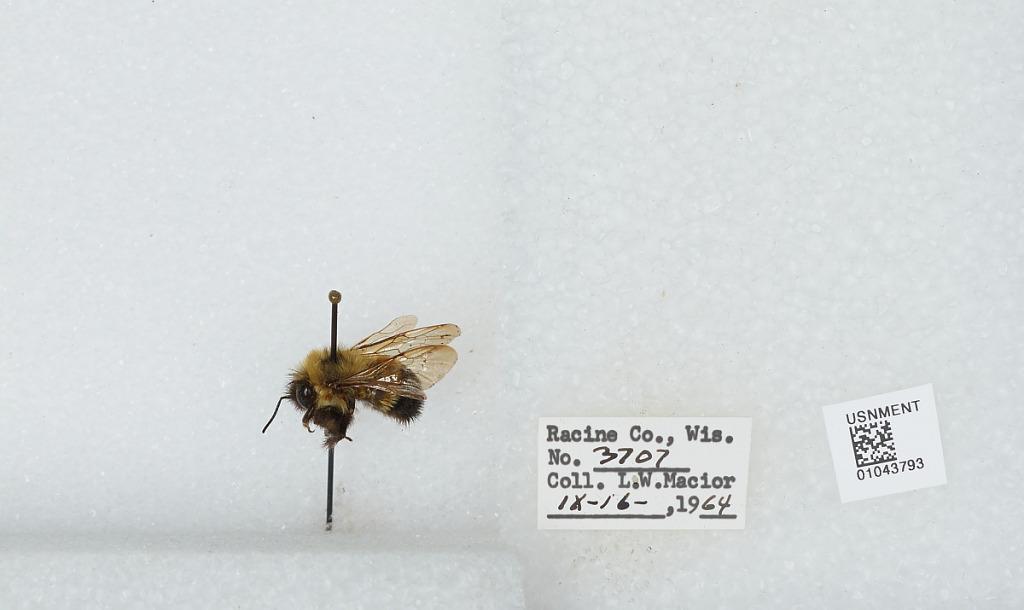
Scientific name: Bombus (Bombus) affinis Cresson
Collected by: L. Macior
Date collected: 1964-9-16
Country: United States
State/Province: Wisconsin
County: Racine
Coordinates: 42.78, -87.76